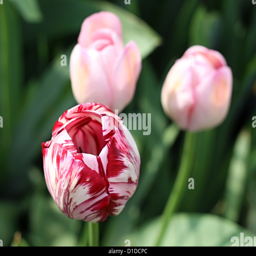
pink and red - white tulip swinging gently in the wind